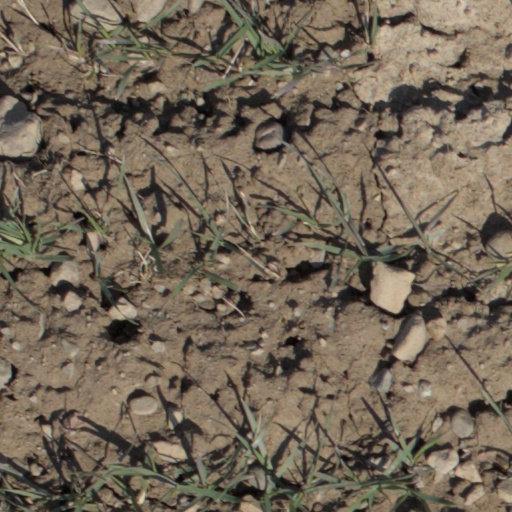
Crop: wheat